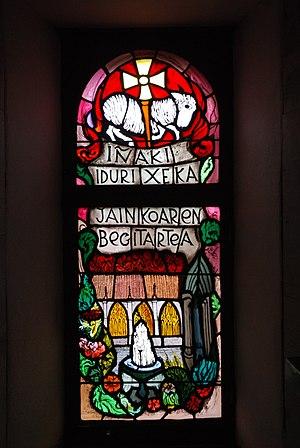
Vitrail dans l'église Saint-Pierre à Juxue
Juxue est une commune française, située dans le département des Pyrénées-Atlantiques en région Nouvelle-Aquitaine.